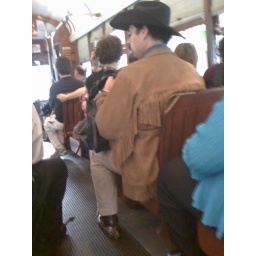
Guy in spurs in N.O. street car